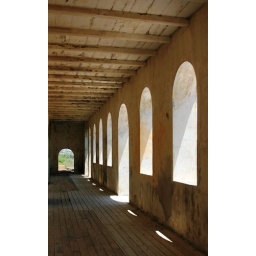
Taken in Curacao 2008. An empty building with the sun in the windows